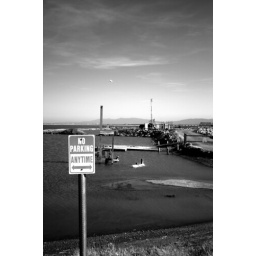
That white thing in the sky is a blimp.Go on, look.